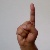
The image shows a hand gesture representing the letter 'D' in Indian Sign Language.